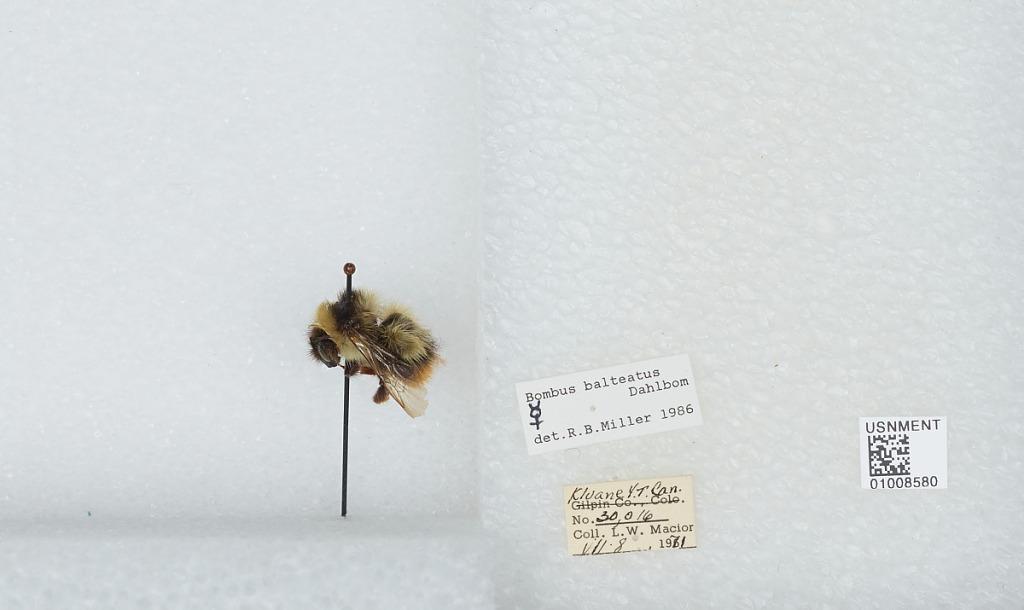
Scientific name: Bombus (Alpinobombus) balteatus Dahlbom
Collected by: L. Macior
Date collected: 1971-7-8
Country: Canada
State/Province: Yukon Territory
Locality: Kluane National Park and Reserve
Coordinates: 60.75, -139.5
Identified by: Miller, R. B.